Nanatsujima islets

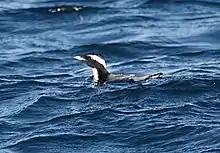
Japanese murrelets breed on the islets

The Nanatsujima islets are a group of uninhabited small islands with a collective land area of 24 ha. They lie in the Sea of Japan about 20 km off the northern tip of the Noto Peninsula in Ishikawa Prefecture, Japan. The archipelago comprises two islet groups; a northern group (Tatsujima, Ohshima and Karimatajima), and a southern group (Akashima, Aramikojima, Eboshijima and Mikuriyajima). They are composed of volcanic rocks, either andesite or tuff breccia. The largest islet, Ohshima, has a land area of 12.6 ha with its highest point 62 m above sea level. The other islets have almost perpendicular cliffs about 40 m in height.